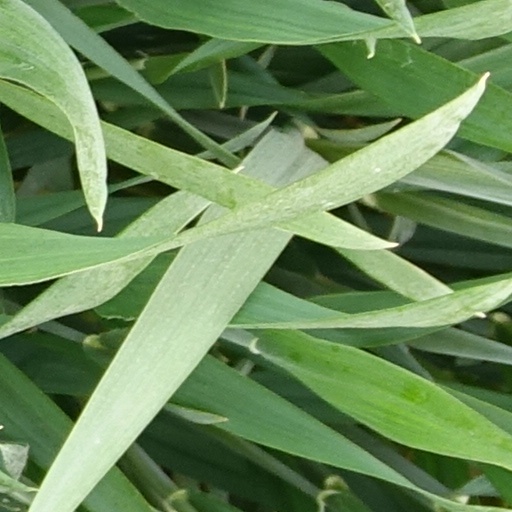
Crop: wheat